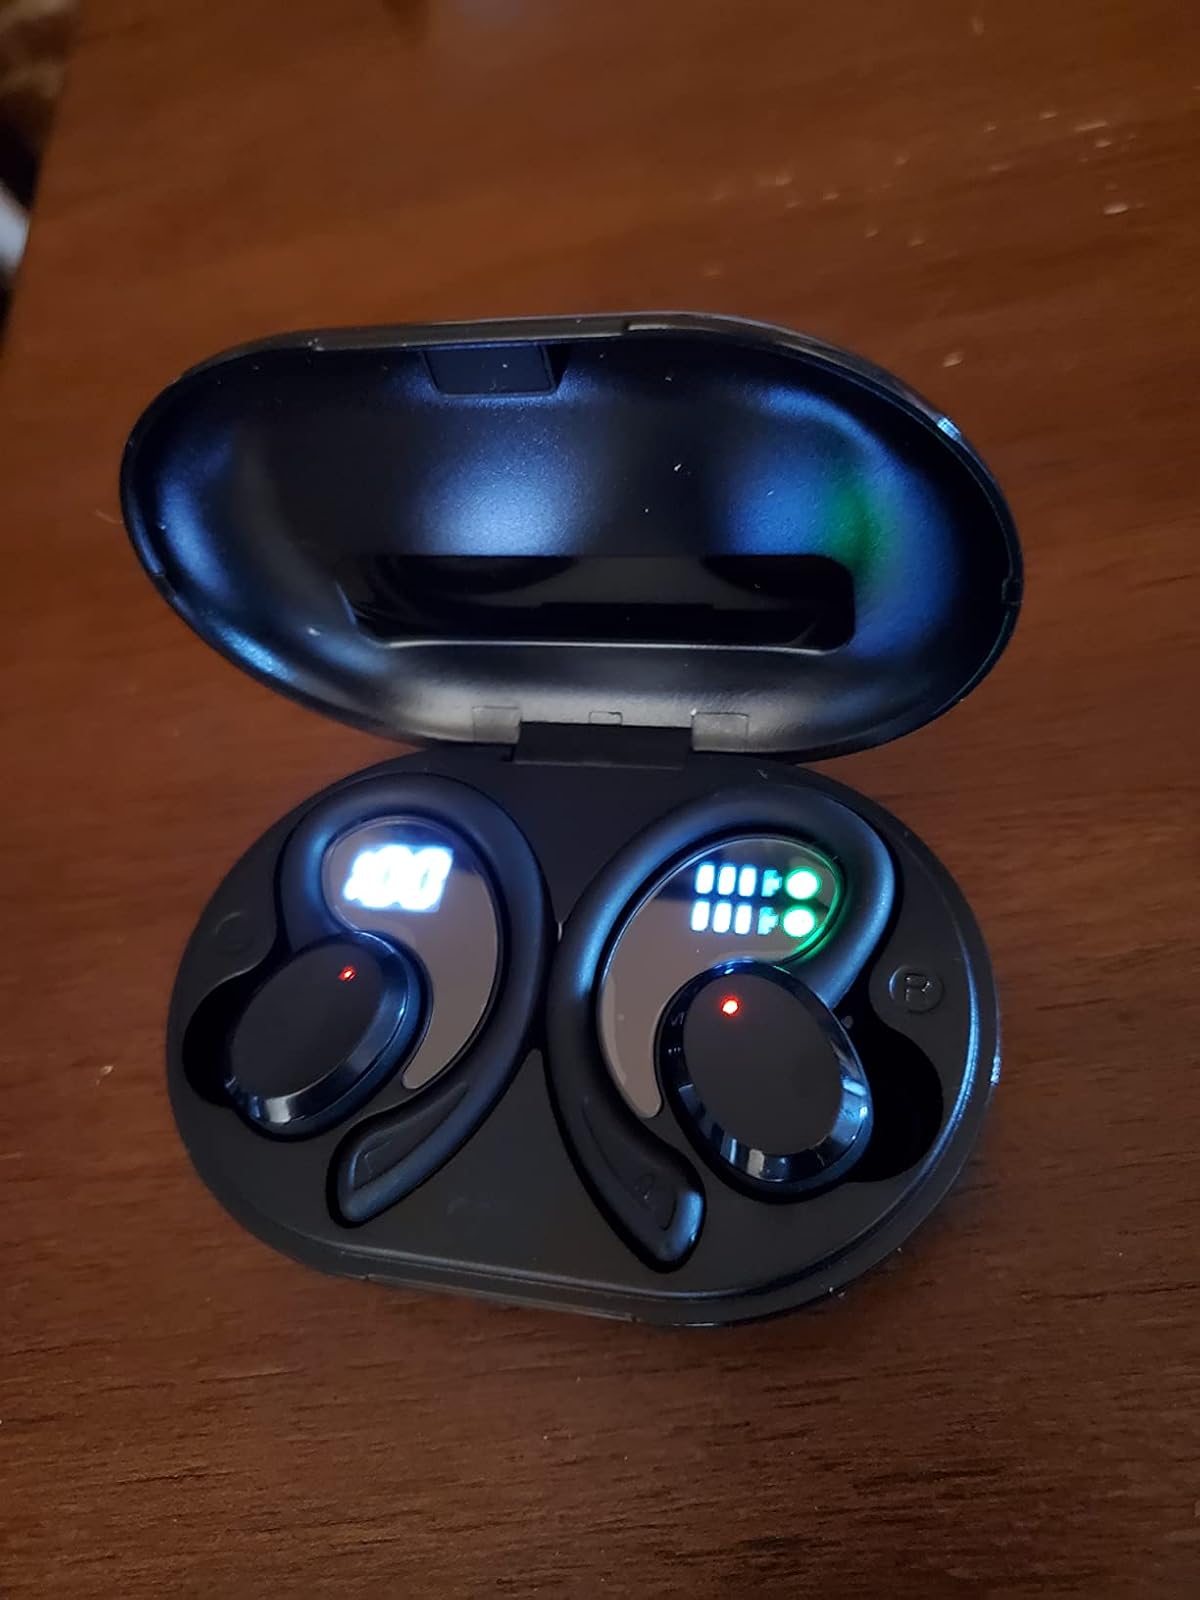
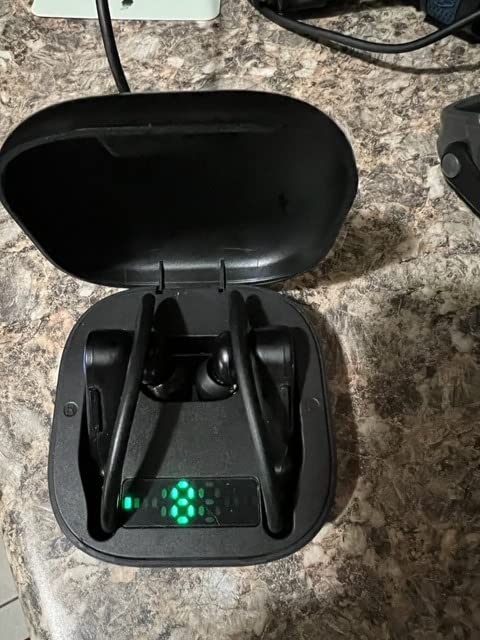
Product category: earbuds
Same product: no